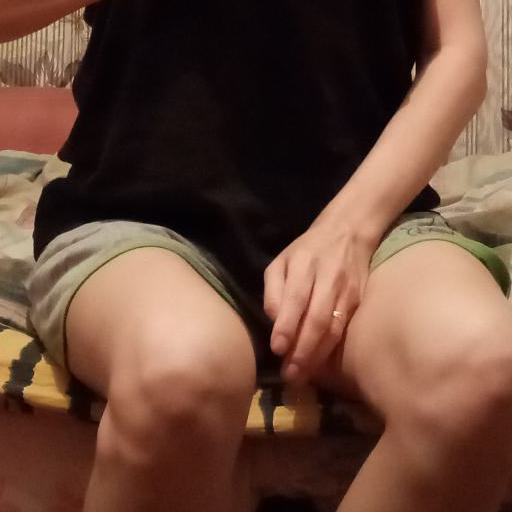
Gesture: no_gesture